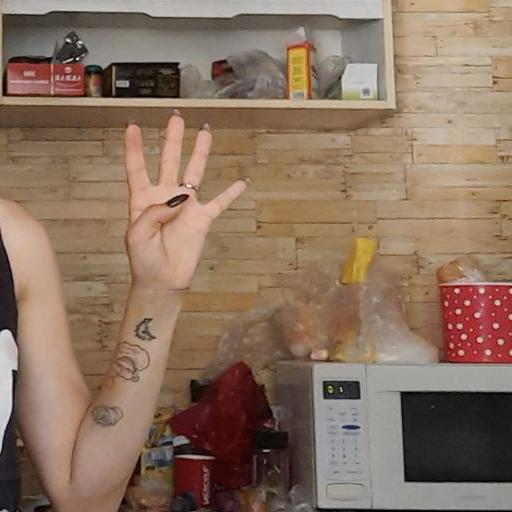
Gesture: four